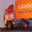
Label: truck